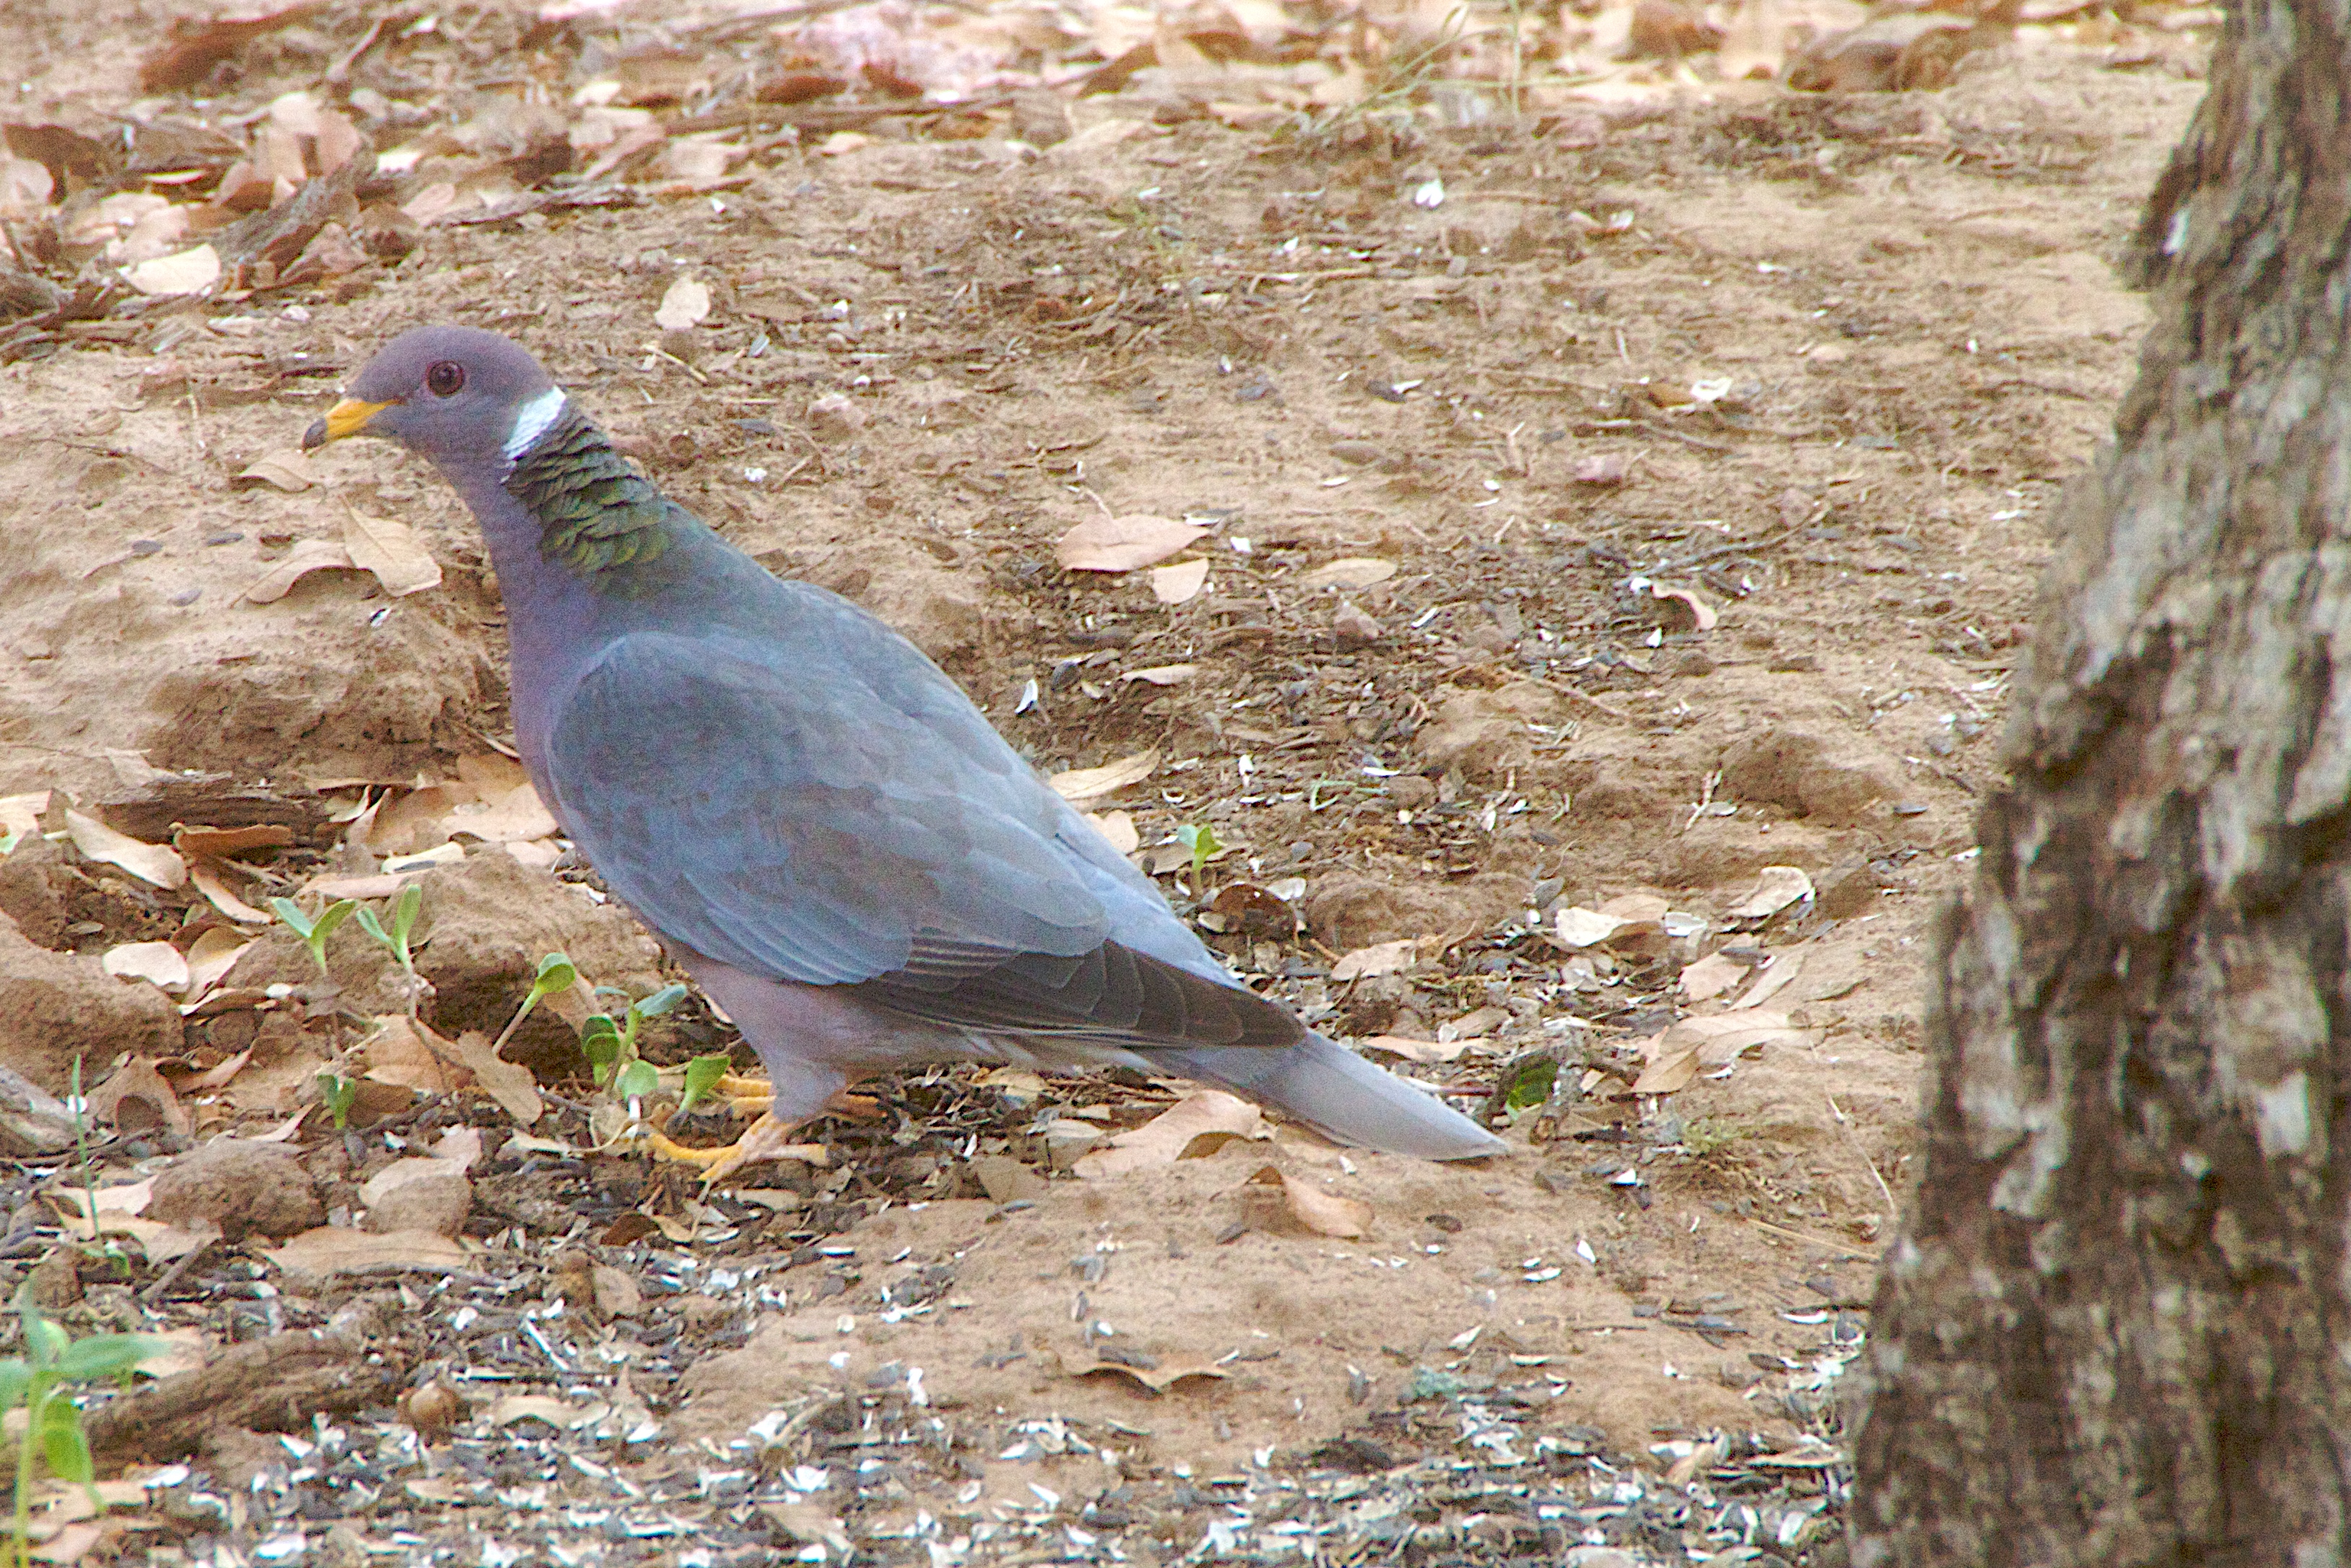
bird, wildlife, beak, fauna, vertebrate, pigeons and doves, stock dove